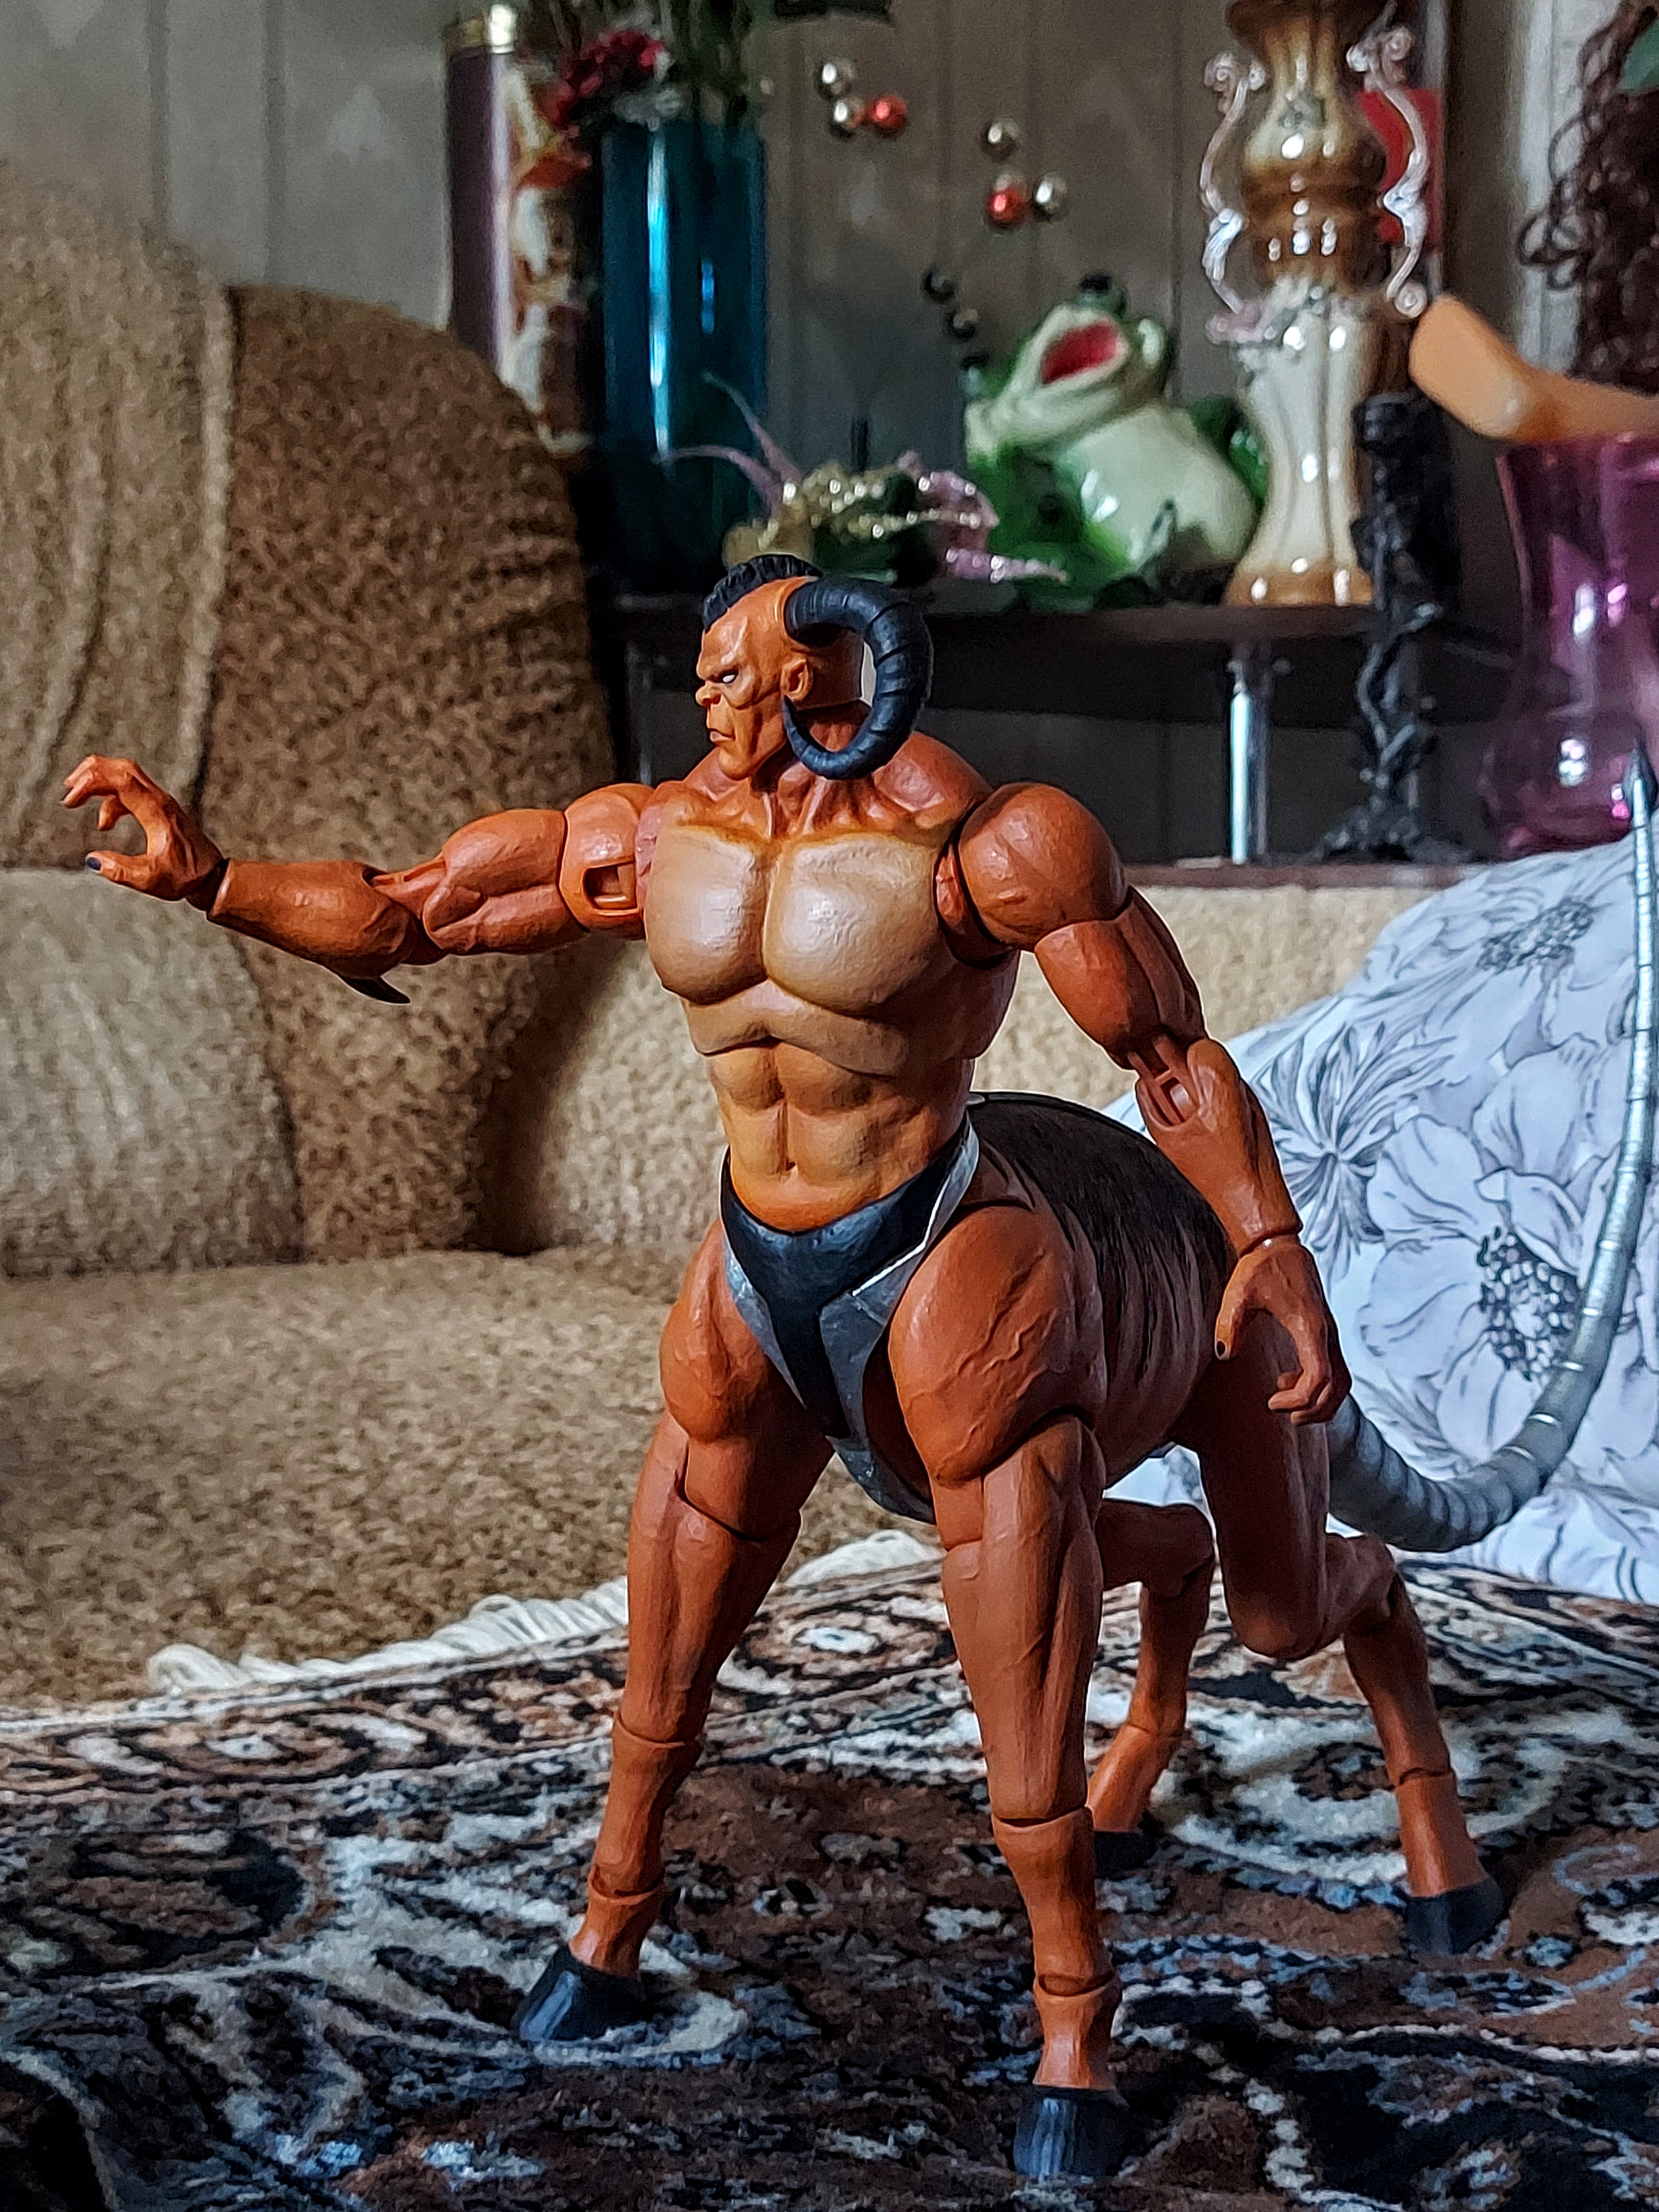
Shokan, storm, collectibles, warrior, fighter, action, figure, thigh, underpants, chest, undergarment, hat, art, human leg, abdomen, Barechested, trunk, event, briefs, navel, bodybuilding, physical fitness, performing arts, action figure, fictional character, fiction, competition event, costume, lingerie, brassiere, leisure, illustration, bikini, cosplay, room, flesh, painting, Theatrical property